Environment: real
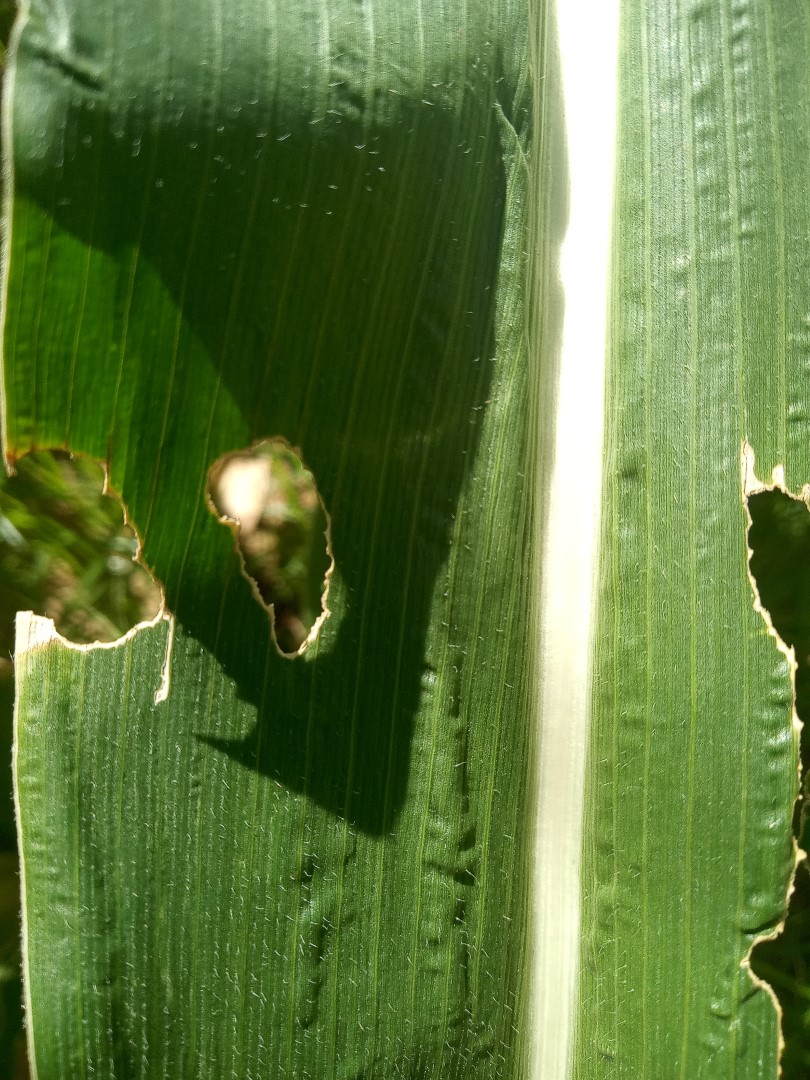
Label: fall_armyworm